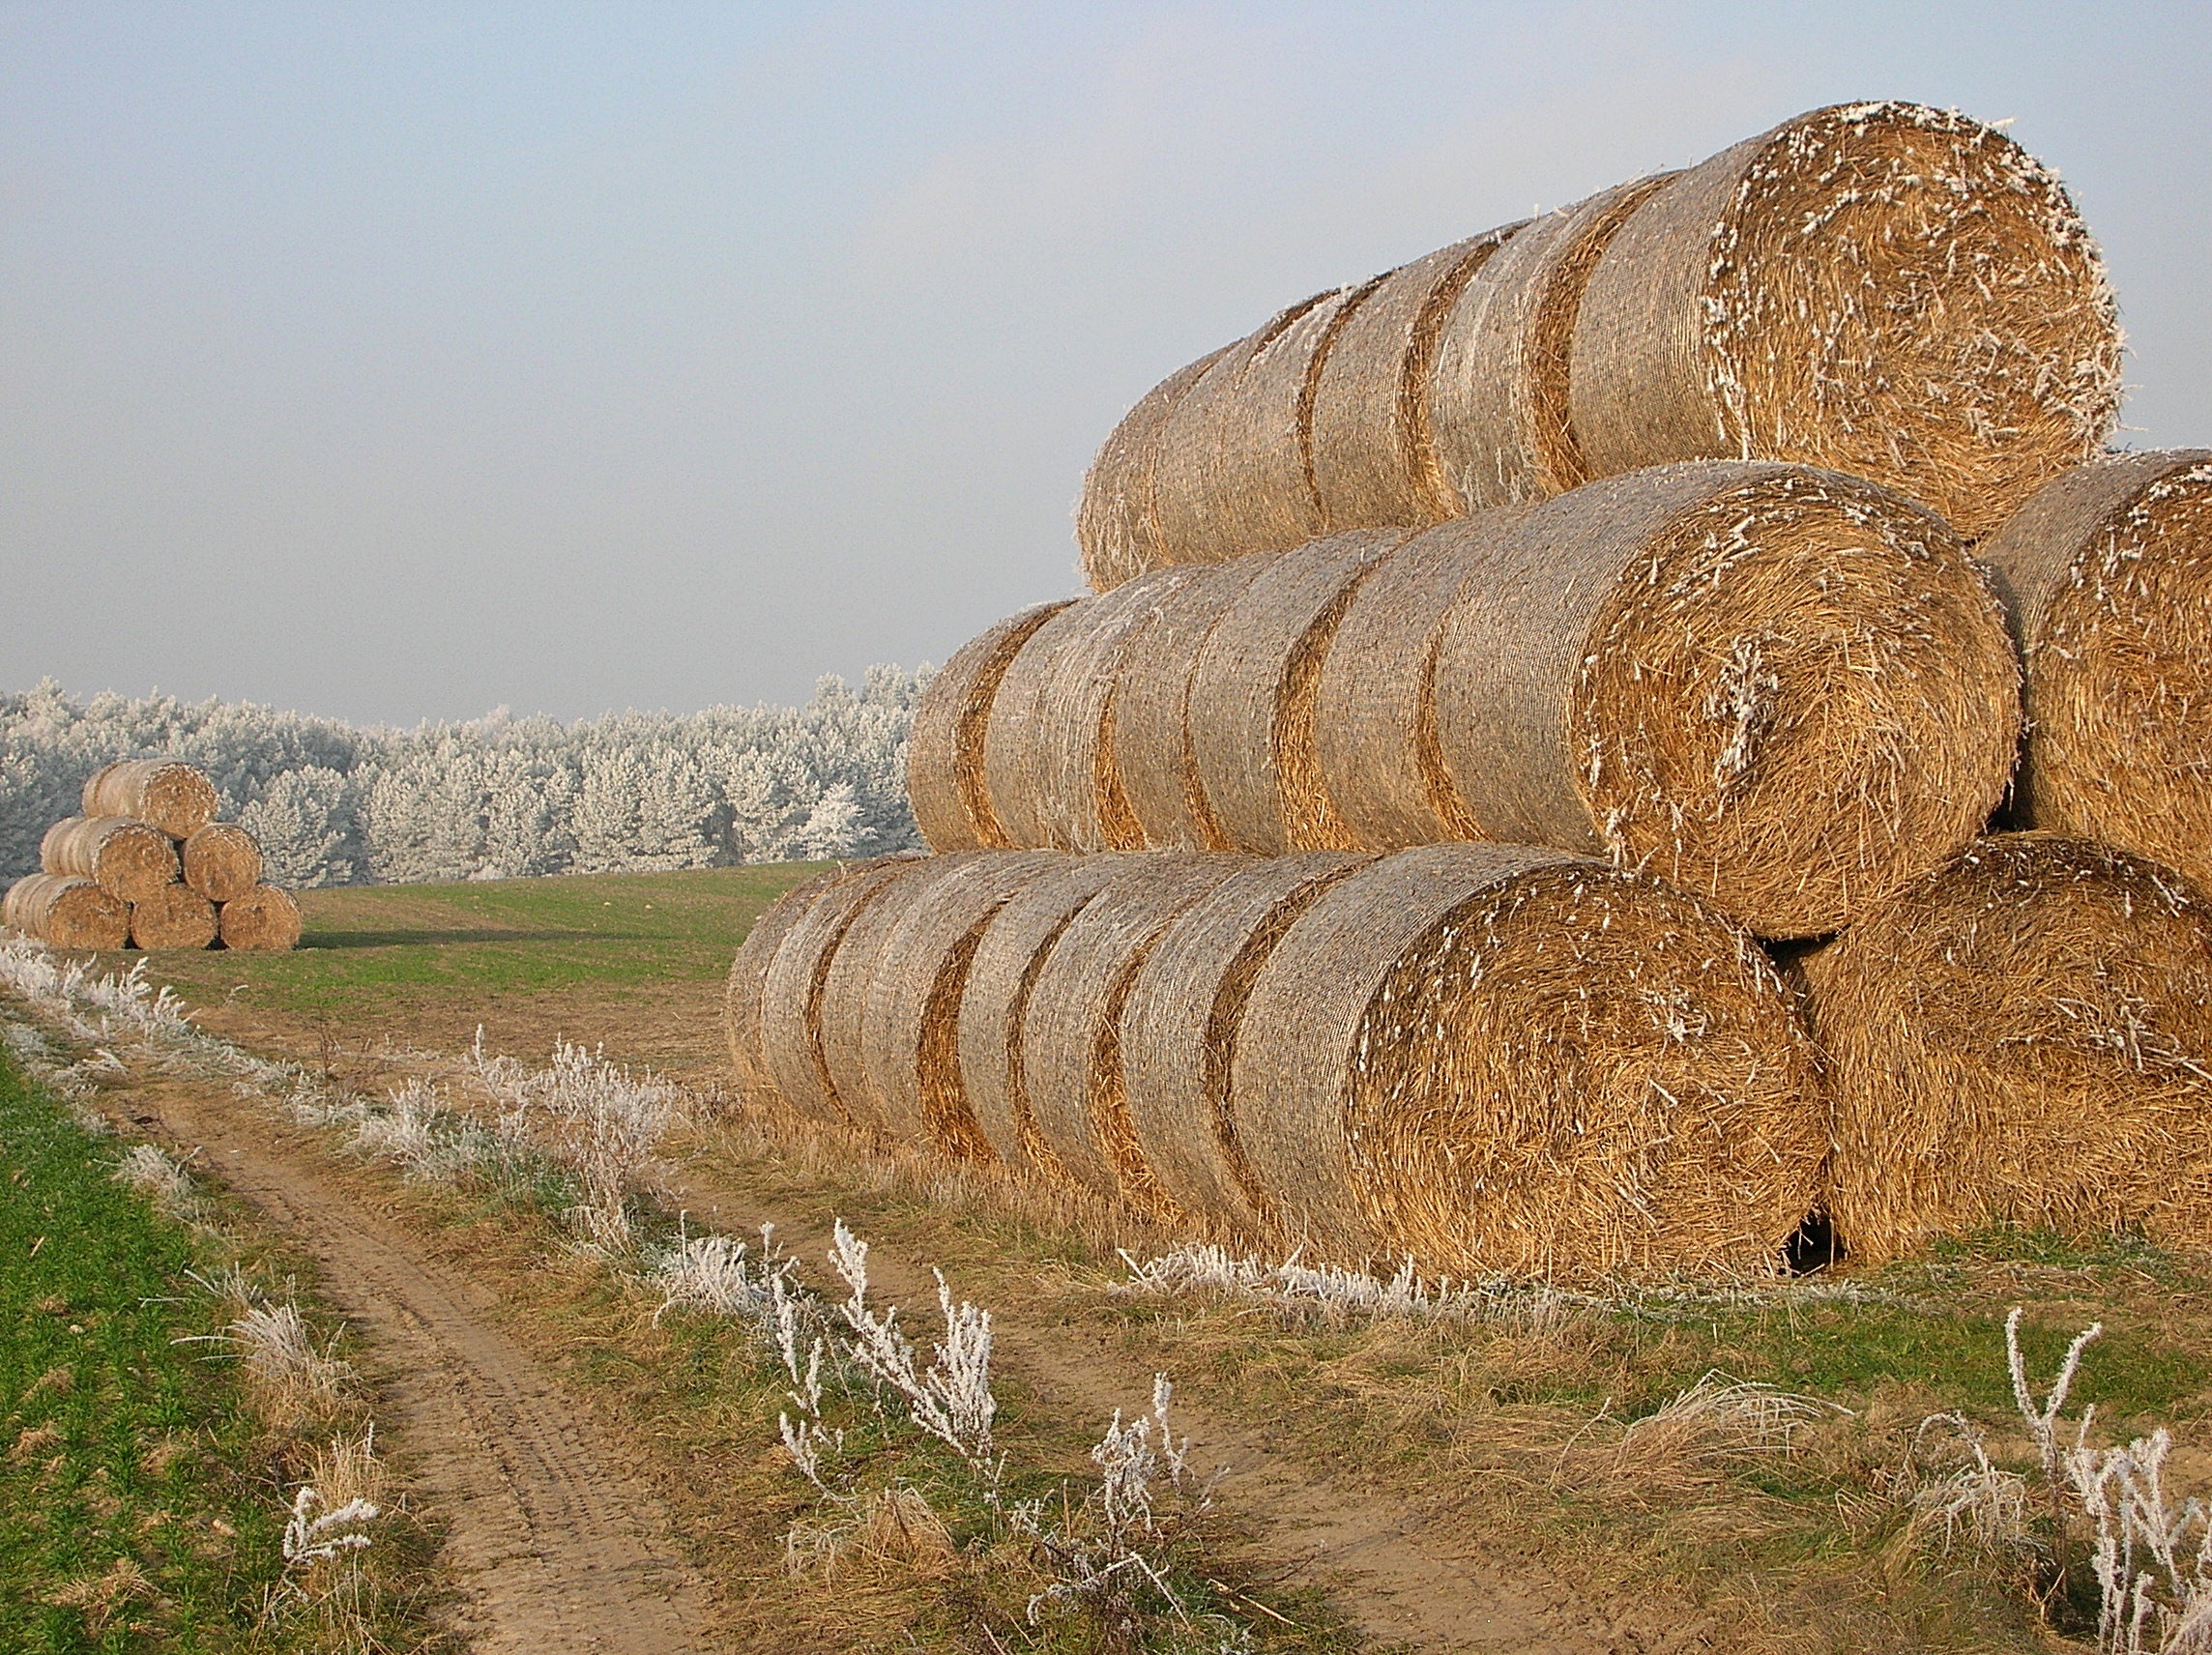
landscape, cold, winter, hay, field, frost, crop, soil, frozen, agriculture, colors, straw, rural area, grass family, hay stack